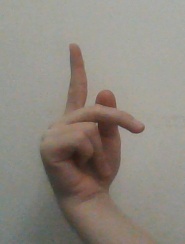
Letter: dha